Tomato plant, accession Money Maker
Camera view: bottom (45 deg); turntable rotation: 120 degrees
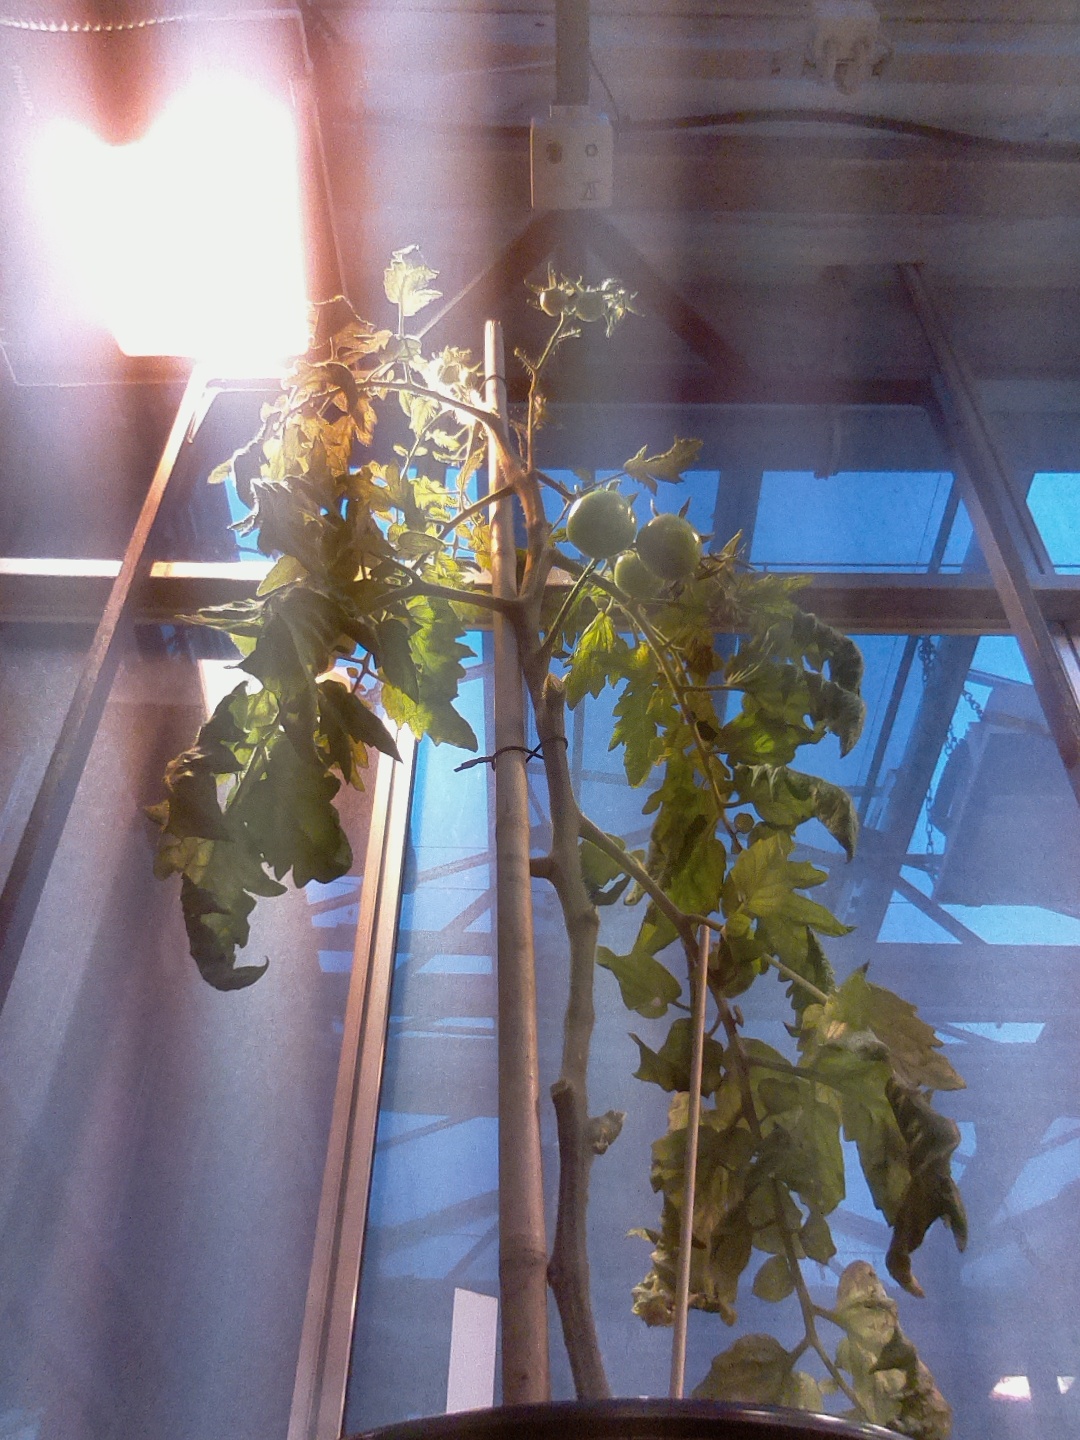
BBCH growth stage 77: 70%-80% of final fruit size